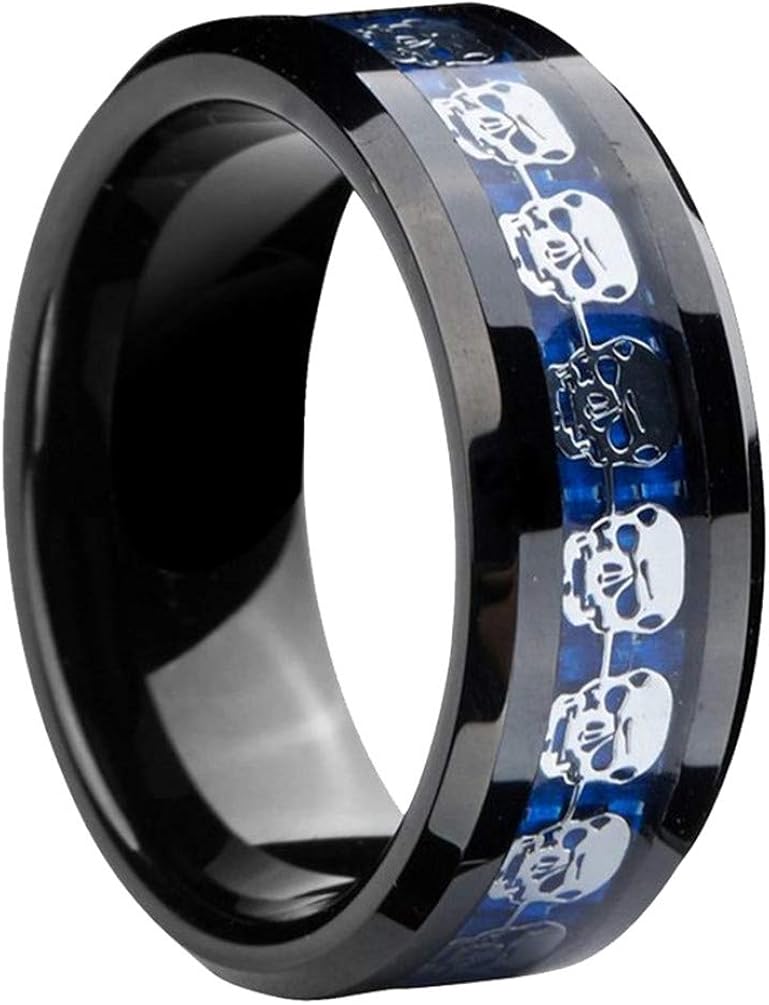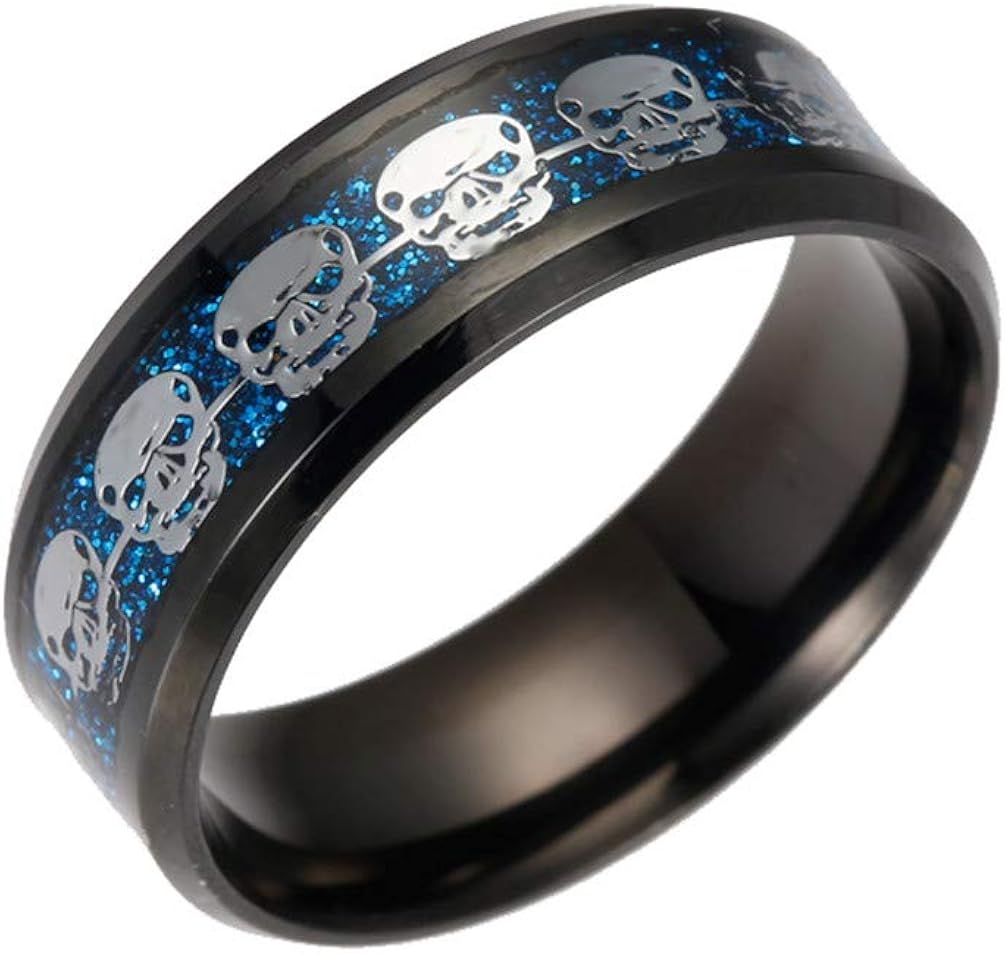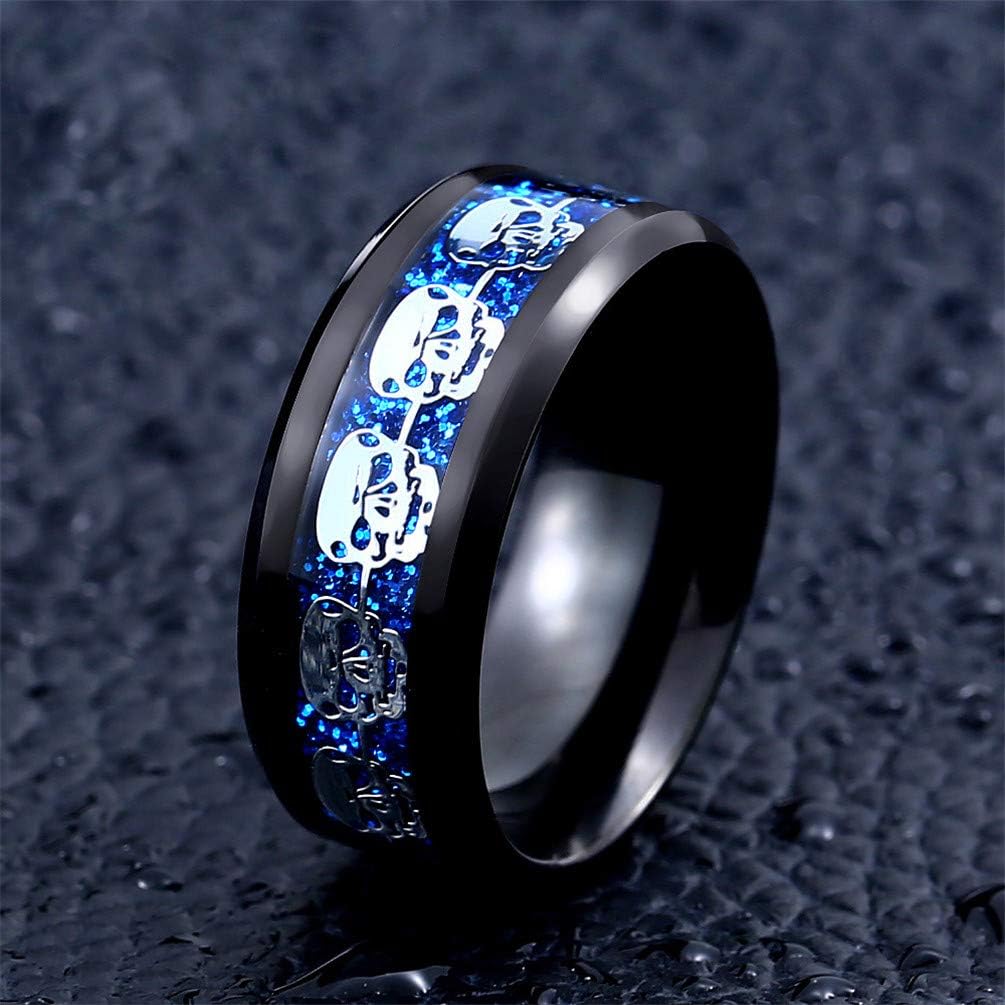
PAMTIER Men's Stainless Steel Demon Ghost Skull Wedding Ring Band with Multicolor Carbon Fiber
Category: AMAZON FASHION
No matter what kind of jewelries you are looking for, for daily wear or for special occasion, PMTIER can meet all your needs. PMTIER products rang from vintage stainless steel rings, fashion cubic zirconia rings, classic ring set, well made bracelet to gorgeous earrings. About The Size Measure Measure your finger size before purchase, for the ring can not be resized. The paper measurement is intended for reference only. We would like to suggest you have your finger sized at a jewelry store for an accurate ring size. Maintenance Instructions 1. Avoid your ring impacting on any hard substances. 2. Please don't expose your jewelry under strong sunlight or high temperature. 3. Please avoid wearing it when sweating a lot, bathing, sleeping, etc. 4. Please wipe with a soft cloth when cleaning the ring.
Features: Material: Stainless Steel | Hypoallergenic: Guaranteed to be Lead & Nickel free; No allergic, fade resistant | Cool gothic skull design, fashionable and unique accessories for men, makes you the most unique one in the crowd. | Great birthday, christmas, anniversary gift | 2 Months WARRANTY. Each item will come with a quality pouch